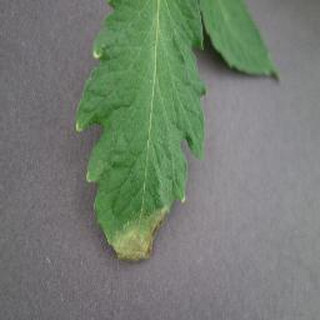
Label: tomato_late_blight